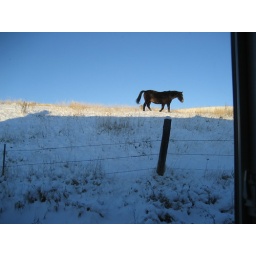
horse in window 5